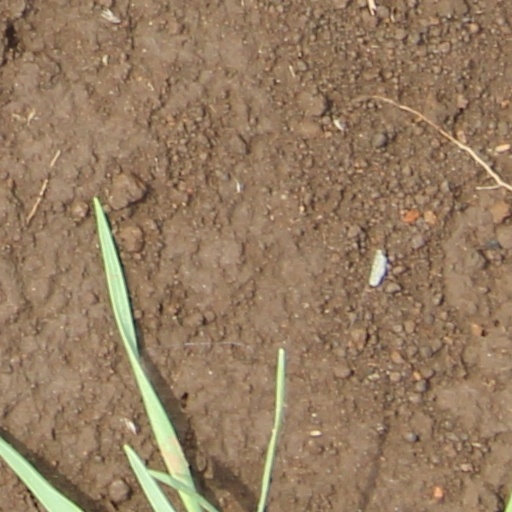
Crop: wheat